4th Guards Tank Division

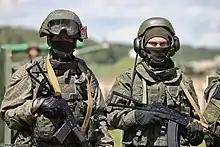
Soldiers of the 4th Guards Tank Division in personal protective Ratnik-2 equipment (on the left - an intelligence officer, on the right - a member of a tank crew), 2017

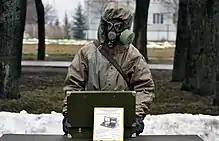
A CBRN Company soldier of the 4th Guards Kantemirovskaya Tank Division

Following the dissolution of the Soviet Union in December 1991, the 4th Guards Tank Division became a part of the Russian Ground Forces, the land forces of the Russian Federation. During the 1993 constitutional crisis of Boris Yeltsin's premiership, the division was one of several key divisions that had given their support to Yeltsin by October 4, the decisive point in the crisis. T-80UD tanks of the Kantemirovsky division took part in the shooting of the White House.